Bucha massacre

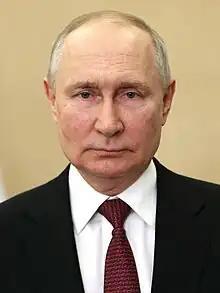
Russian President Vladimir Putin denied that Russian troops were responsible for the massacre of civilians in Bucha.

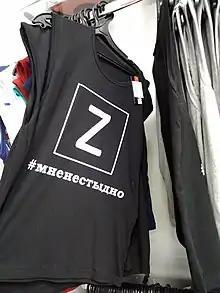
A shirt with a Z-shaped symbol that reads "I'm not ashamed"

The massacre was condemned by the president of the European Council, Charles Michel, who said he was "shocked by haunting images of atrocities committed by [the] Russian army in Kyiv" and promised the EU would assist Ukraine and human rights groups in collecting evidence for use in international courts. NATO Secretary General Jens Stoltenberg similarly expressed his horror at the targeting of civilians.